Talbot Athletic Ground

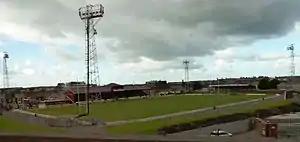
Talbot Athletic Ground

The Talbot Athletic Ground is a sports stadium located in central Port Talbot, Wales, with a maximum capacity of 8,000. The ground is home to Welsh rugby union team Aberavon RFC, and the Wales women's national team.